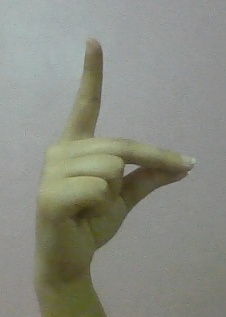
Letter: ta